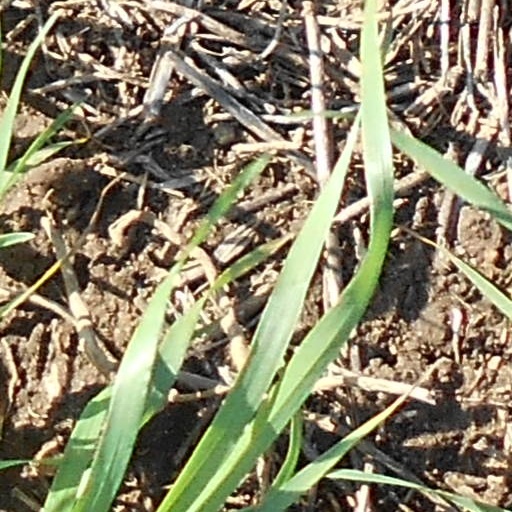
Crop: wheat